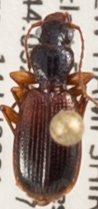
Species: Cymindis neglecta
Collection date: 2021-07-14
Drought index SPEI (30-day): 0.47
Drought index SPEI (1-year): -1.13
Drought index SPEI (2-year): -0.8